Roadkill

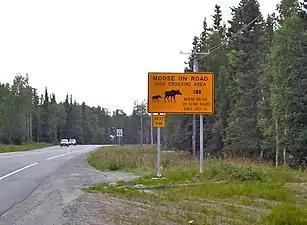
Moose crossing sign with kill counter, Kenai, Alaska. Trees and brush near the road are trimmed back to make approaching moose easier to see.

Mortality resulting from roadkill can be very significant for species with small populations. Roadkill is estimated to be responsible for 50% of deaths of Florida panthers, and is the largest cause of badger deaths in England. Roadkill is considered to significantly contribute to the population decline of many threatened species, including wolf, koala and eastern quoll. In Tasmania, Australia the most common species affected by roadkill are brushtail possums and Tasmanian pademelons. In Bolivia there has been a report of an Andean cat, a critically endangered species, dead by a car collision.